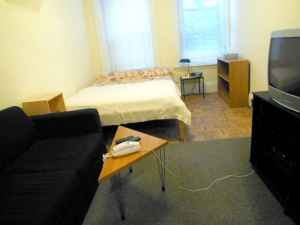
Room type: bedroom